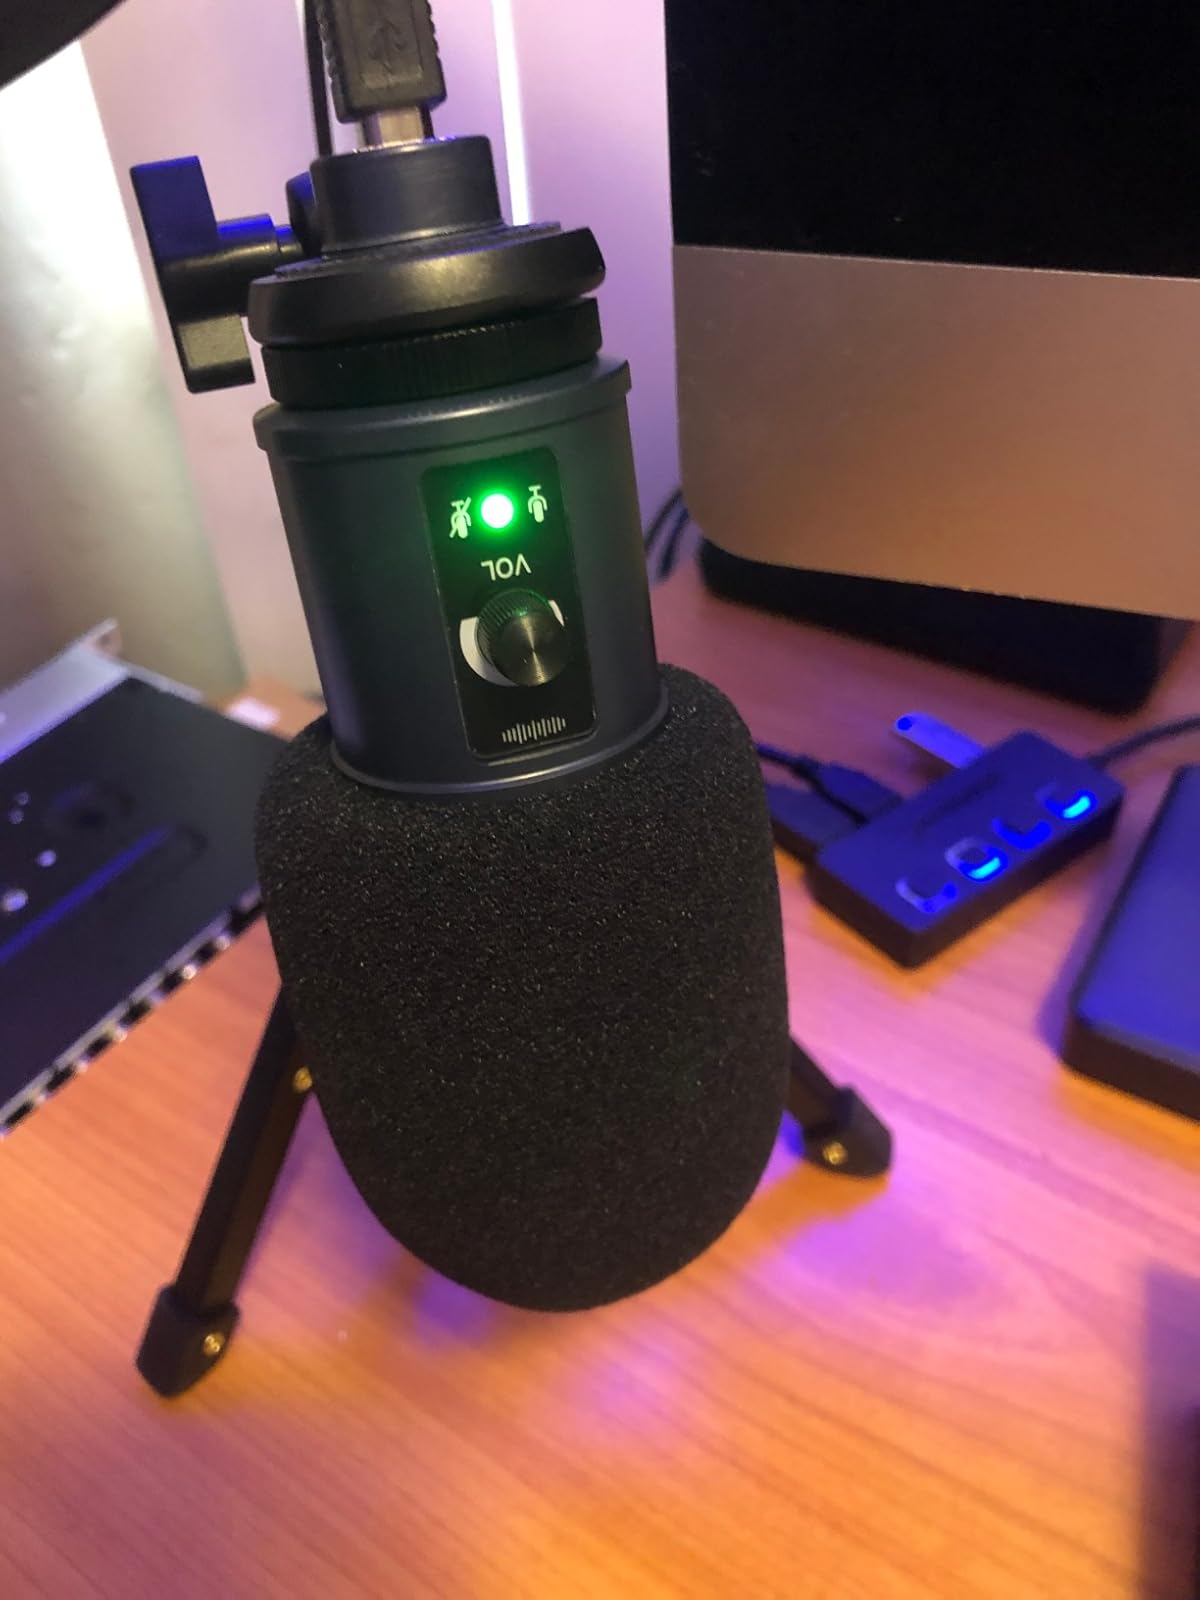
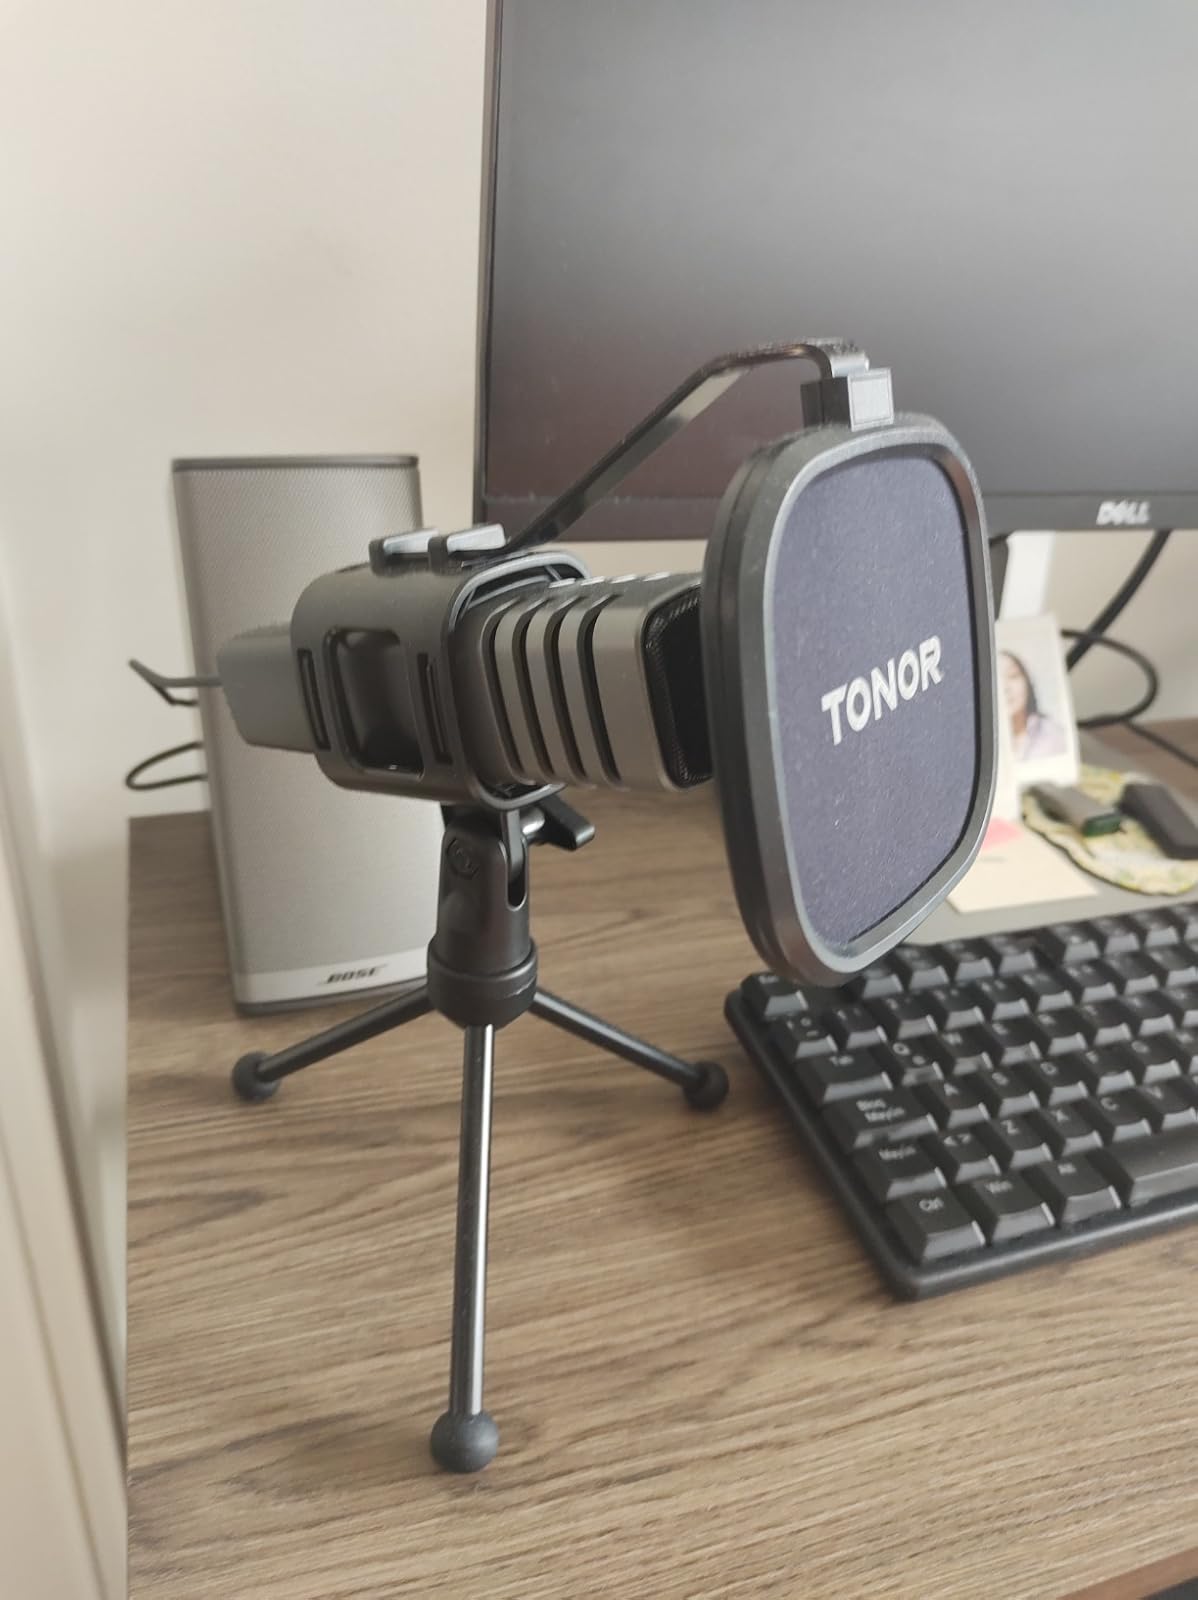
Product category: microphone
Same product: no